Fernando Paz Castillo

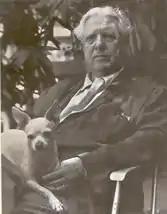

Fernando Paz Castillo Aristeguieta (11 April 1893 in Caracas – 30 July 1981 in Caracas), was a Venezuelan poet, literary critic, diplomat, and educator. He received the National Prize for Literature in 1967.